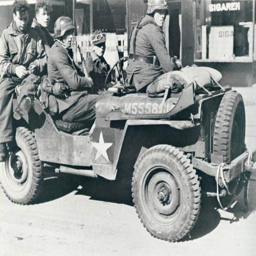
person in a captured jeep , with person .